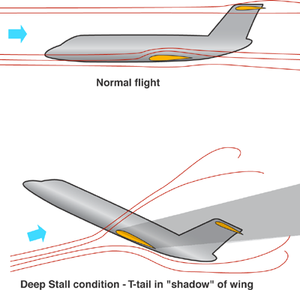
En aérodynamique, le décrochage est la perte de portance d’un avion ou d'une surface due à un angle d'incidence trop important